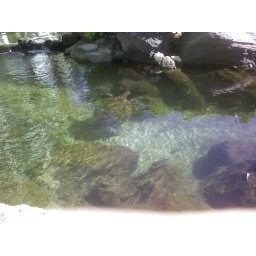
Young green sea turtle in manmade lagoon at Kahala Resort in Honolulu. 11/10/07